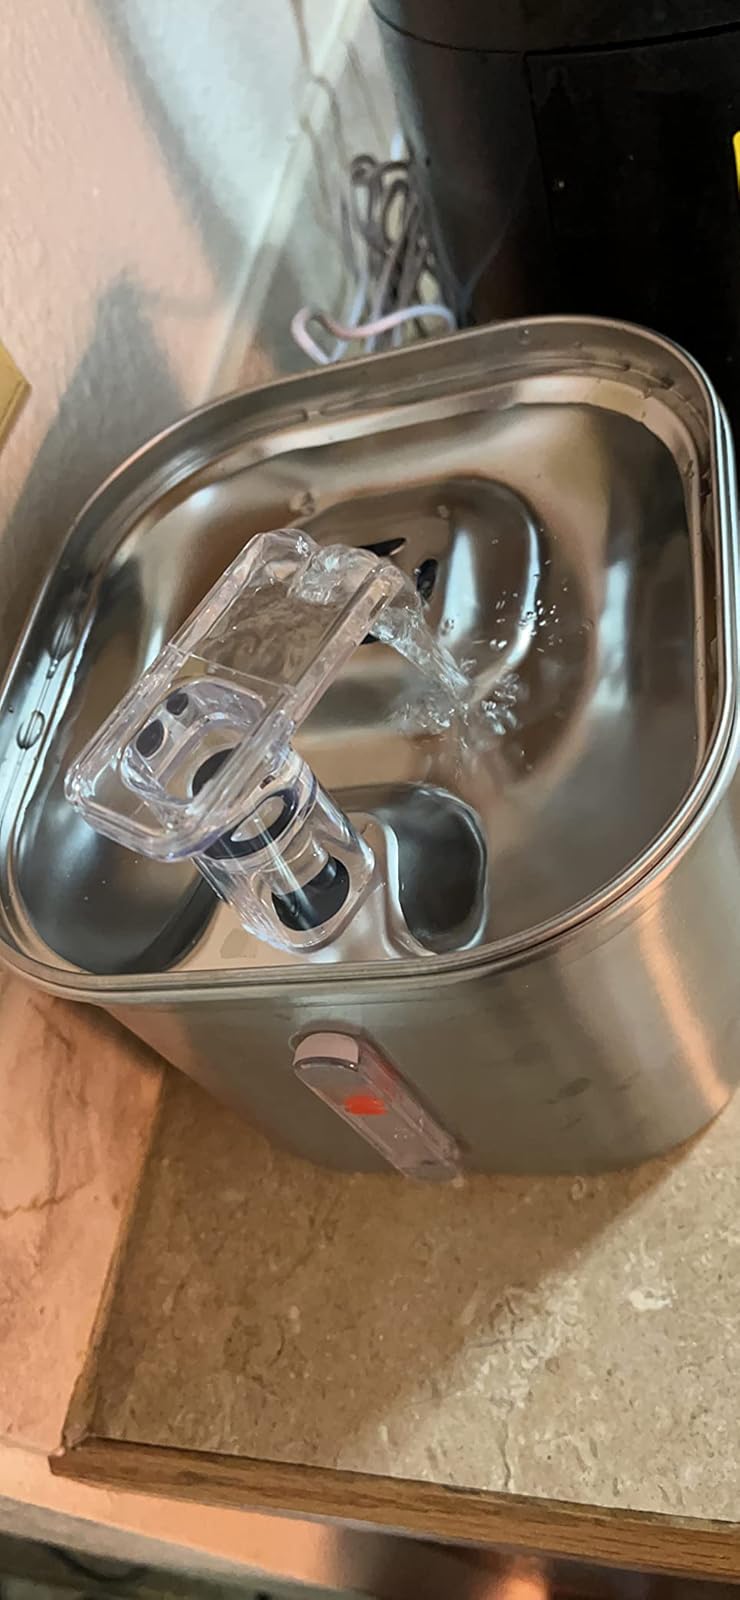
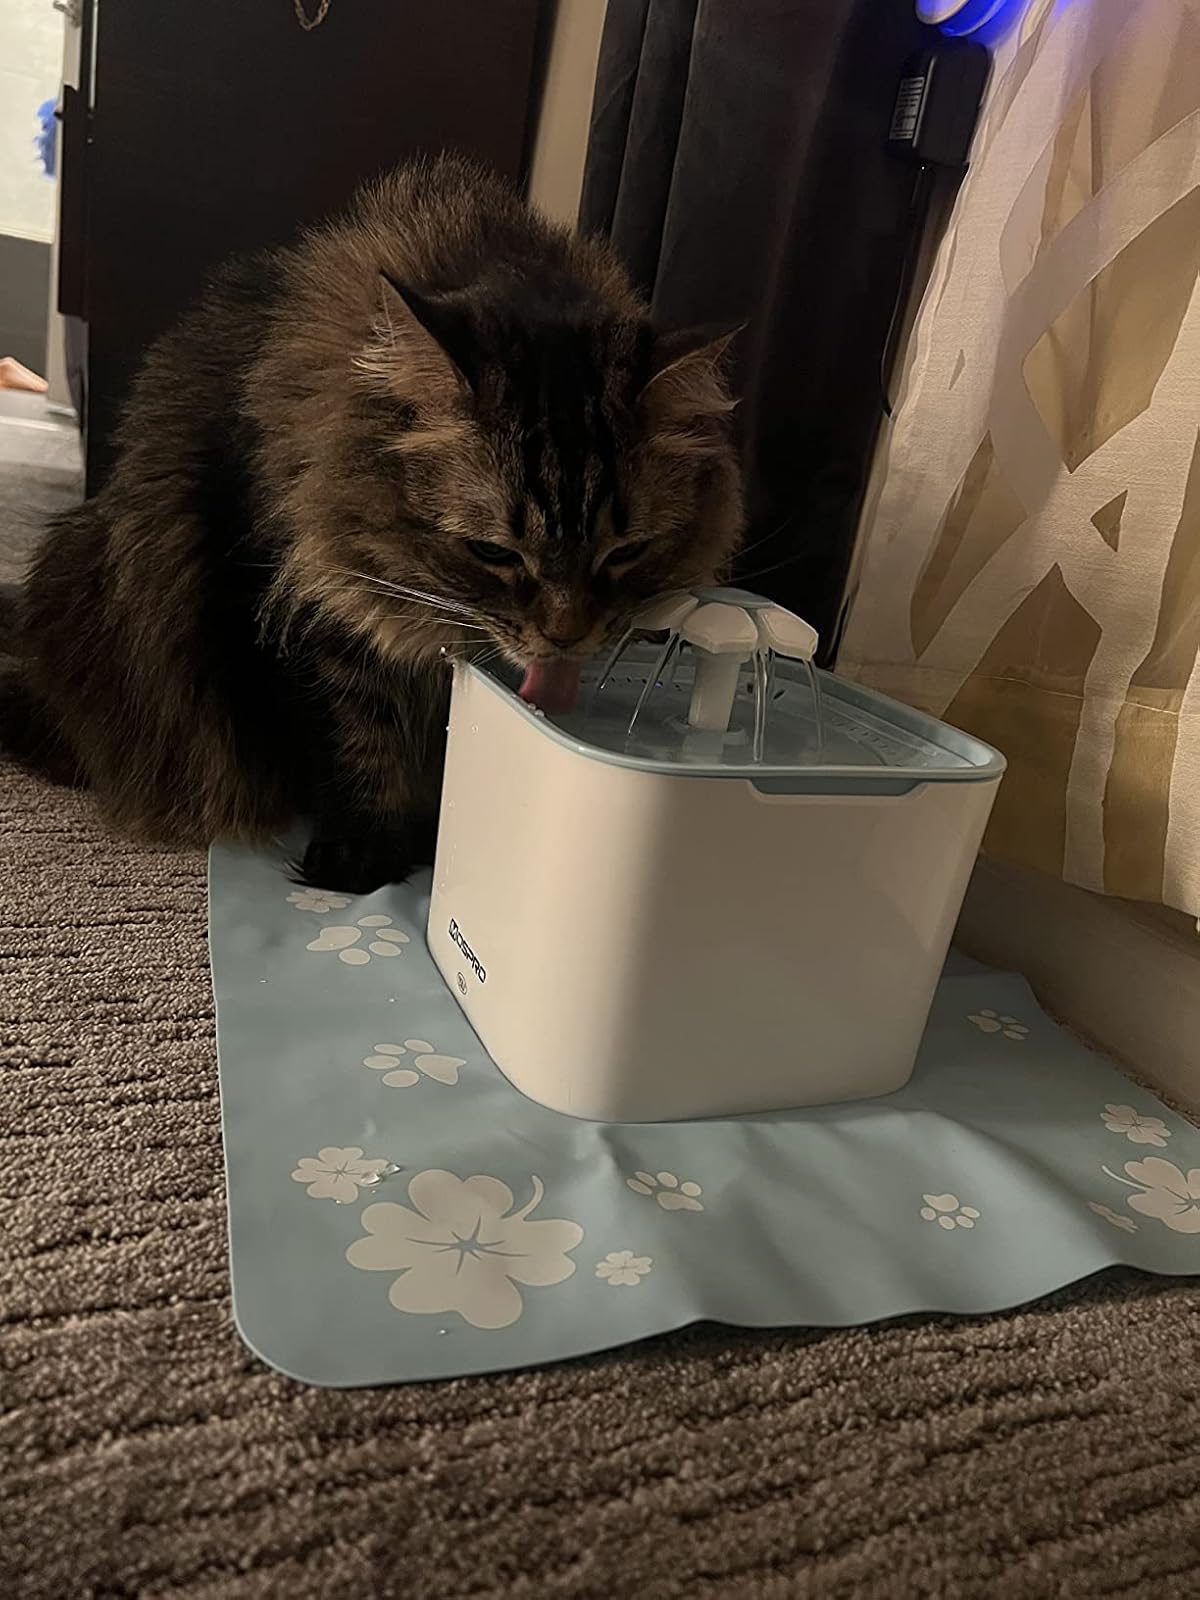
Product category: items_bowl
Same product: no